Basara, Telangana

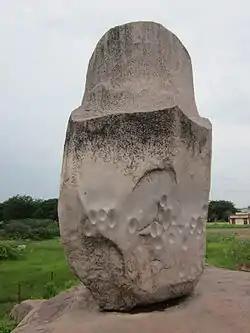
Veda sila at Basar

Basara is a census town in Nirmal district in the state of Telangana, India. It is located about north of the state capital Hyderabad, from Nizamabad and from the district headquarters Nirmal.